Operation Spring Awakening

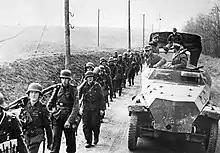
German troops at the beginning of Operation Spring Awakening

During a Situation Conference on 7 January 1945, at which both Hermann Göring and Rundstedt were present, Hitler proposed his intention of pulling the 6th SS Panzer Army to reserve due to severe Allied air attacks. Rundstedt received the withdrawal orders on January 8, and the Panzer Army's divisions began preparations to withdraw from the stalled Ardennes Offensive. The slow withdrawal was greatly hampered by Allied air superiority.